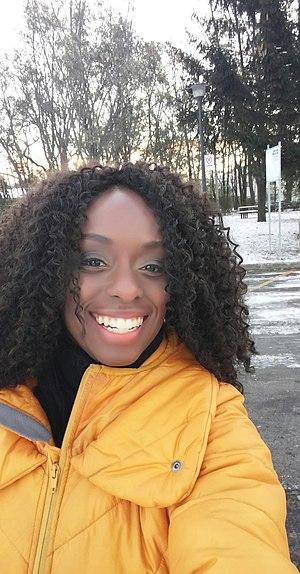
Tournage en hiver
Ayana S.M. O’Shun est une actrice canadienne, née à Montréal. Depuis son premier rôle dans Les Boys 3, elle a joué dans une quarantaine de films et de séries télévisées. Elle tourne aussi des publicités, exerce comme mannequin et joue dans des pièces de théâtre, en français et en anglais. De 2012 à 2015, elle a été l’égérie du Festival International du Film Panafricain de Cannes.